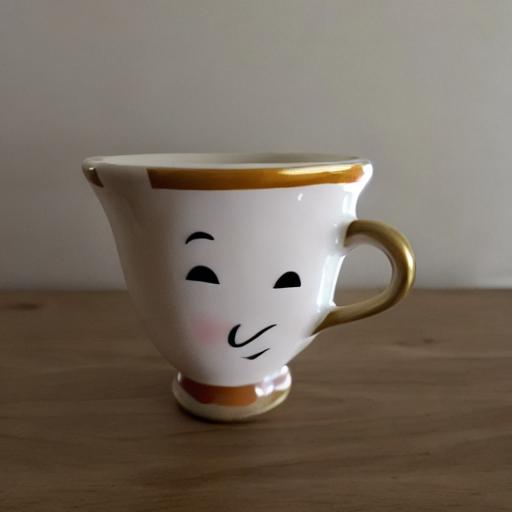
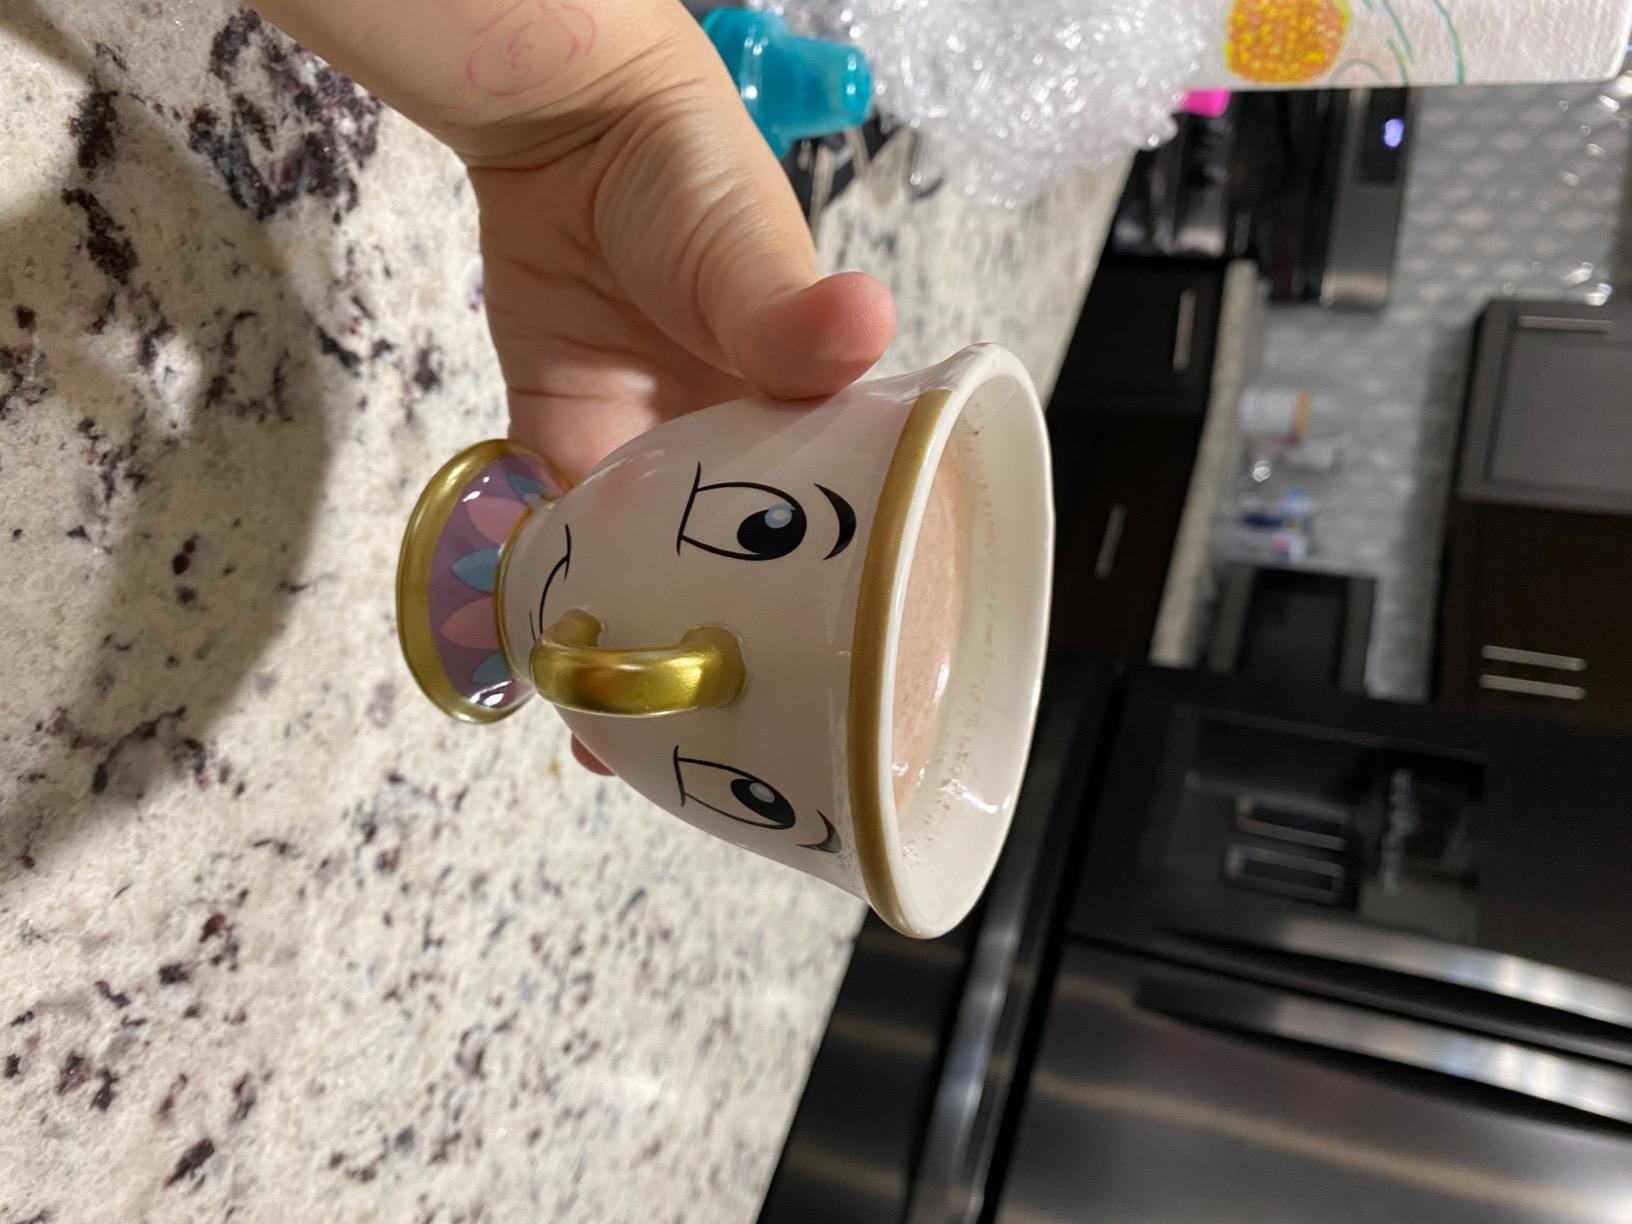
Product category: items_mug
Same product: no